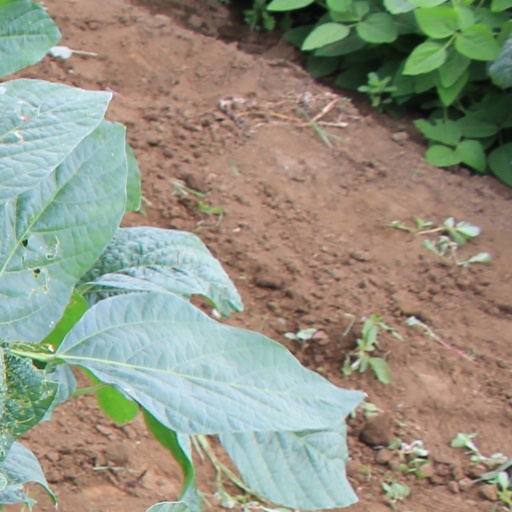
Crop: soybean